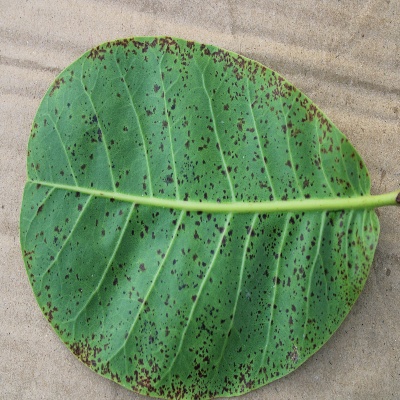
Crop: Cashew
Condition: anthracnose